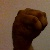
The image shows a hand gesture representing the letter 'M' in Indian Sign Language.